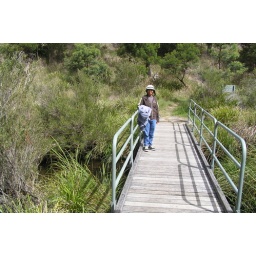
bridge over tia river